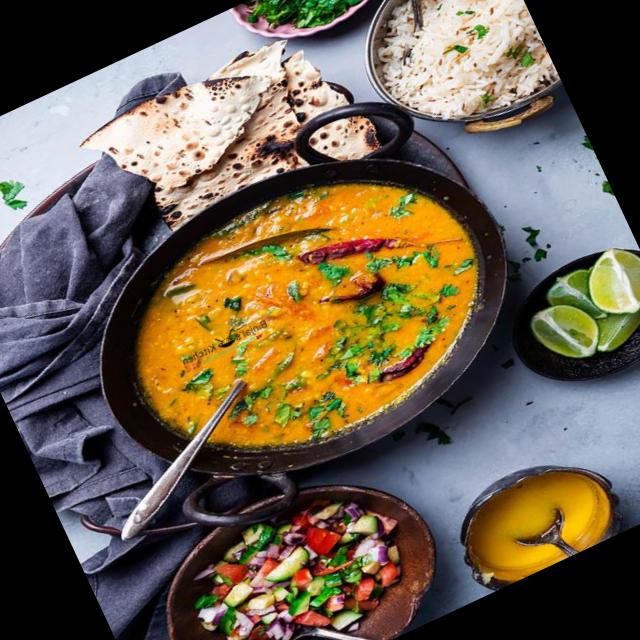
Dish: dal_makhani